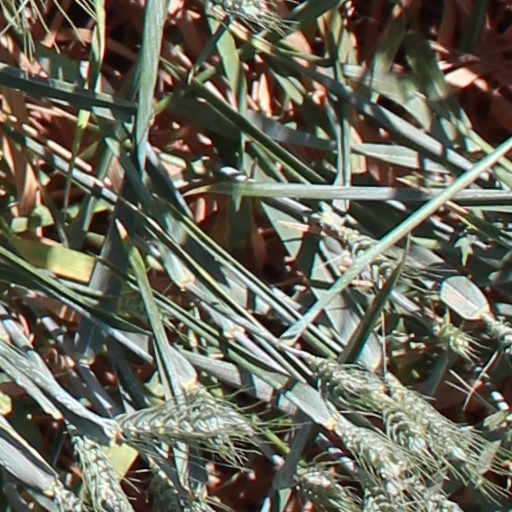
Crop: wheat